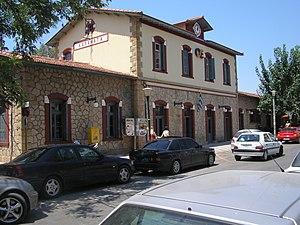
La ligne de Corinthe à Kalamata est une ligne ferroviaire grecque à voie unique et écartement métrique, longue de 236 km, reliant les villes de Corinthe et de Kalamata en passant par la ville de Tripoli dans le Péloponnèse central. Autrefois une ligne principale du réseau ferroviaire du Péloponnèse, elle est sans trafic voyageurs entre Corinthe et Tripoli depuis le 10 décembre 2010, entre Tripoli et Zevgolatio depuis le 14 janvier 2004 et entre Zevgolatio et Kalamata depuis le 30 janvier 2011.